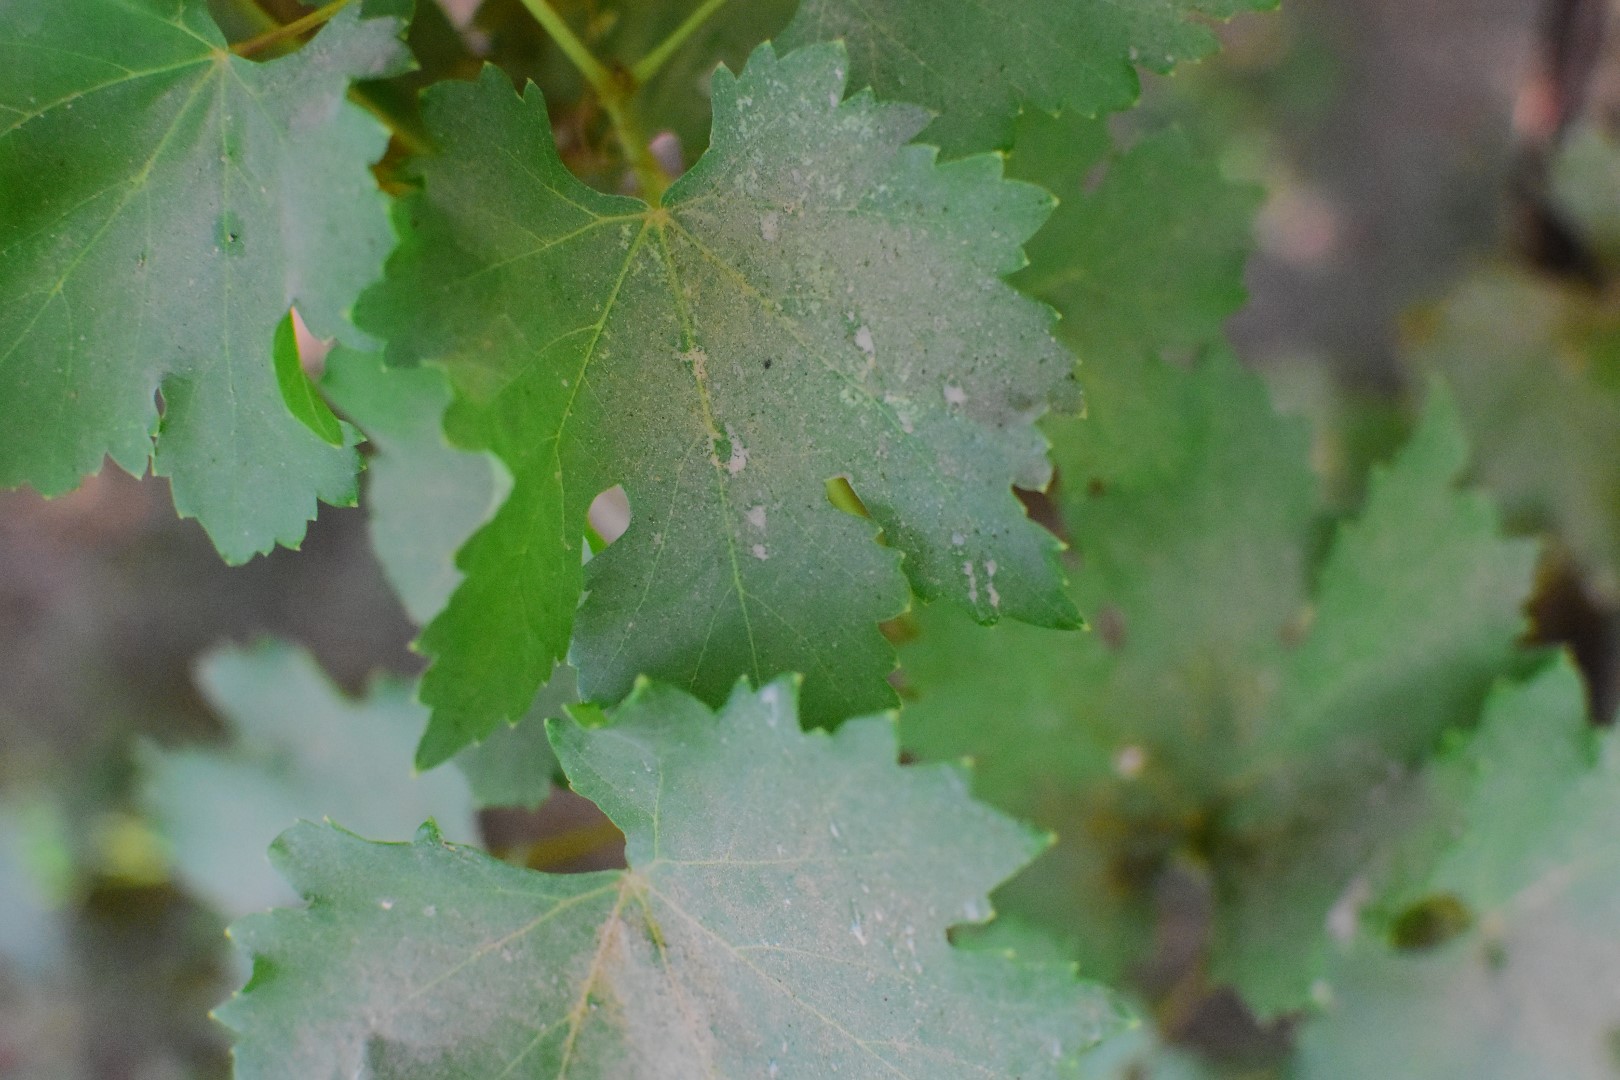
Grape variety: Deas Al-Annz